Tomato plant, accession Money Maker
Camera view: bottom (45 deg); turntable rotation: 90 degrees
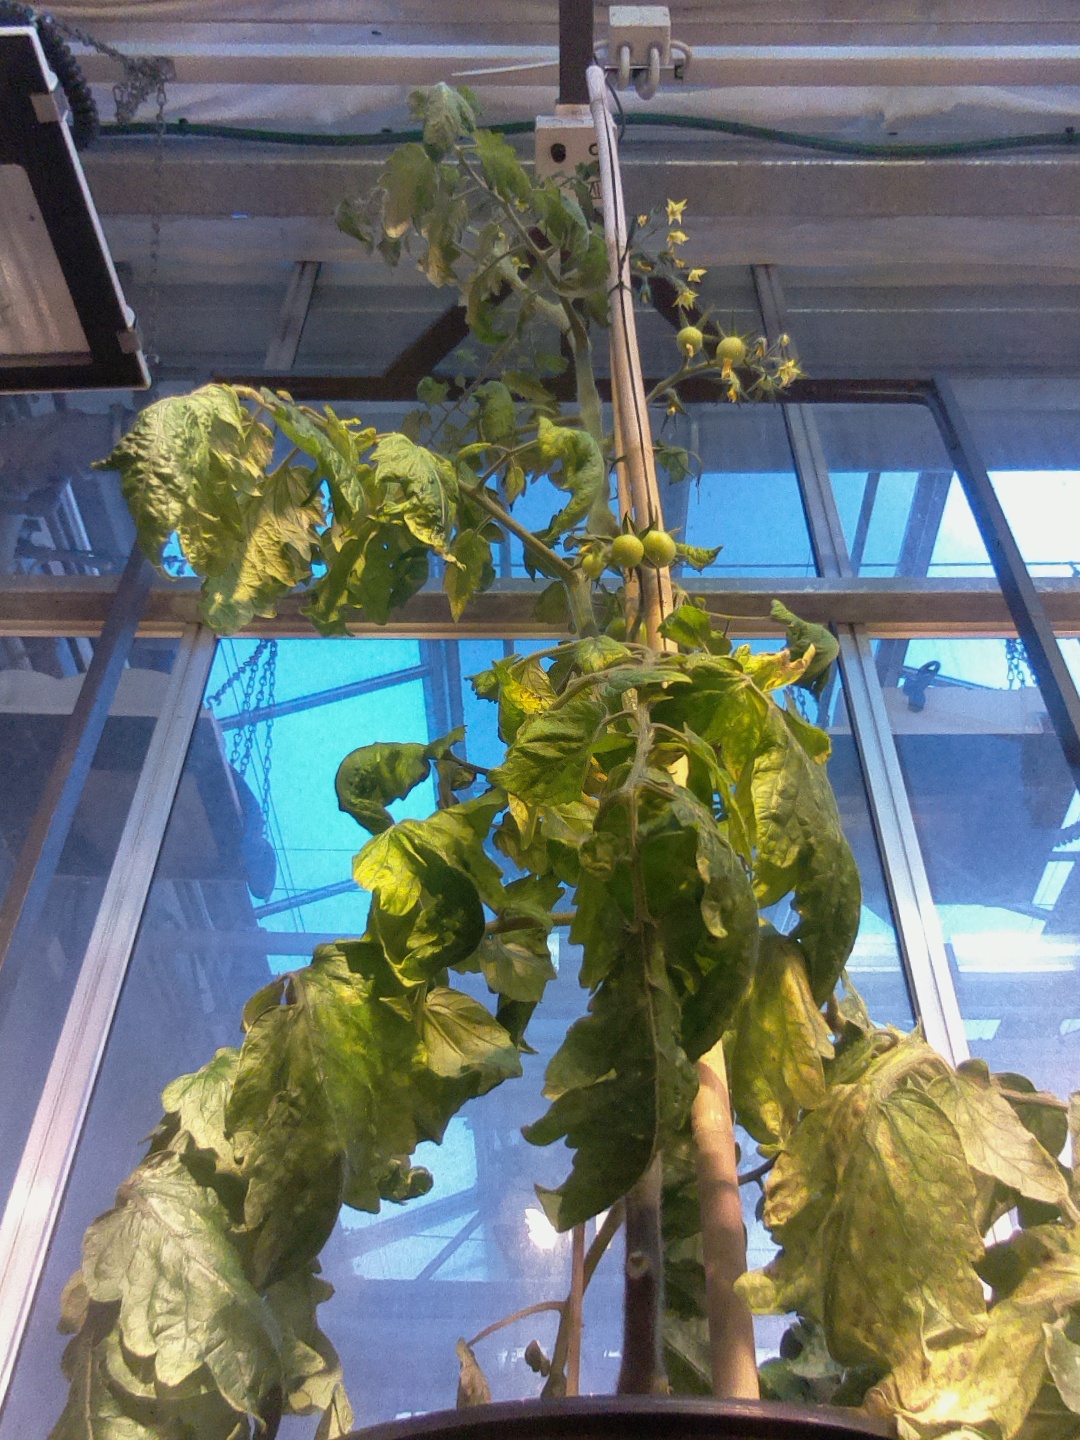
BBCH growth stage 70: Fruits at the main stem or branches visibles